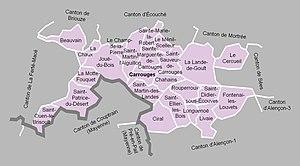
Carte du canton de Carrouges en 2012.
Le canton de Carrouges est une ancienne division administrative française située dans le département de l'Orne et la région Basse-Normandie.